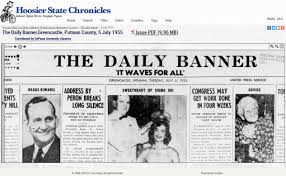
Label: paper